Coconut the Little Dragon 2: Into the Jungle

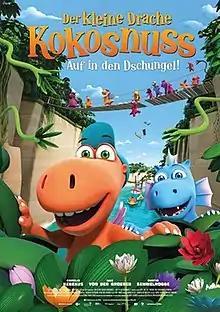
Poster

Coconut the Little Dragon 2: Into the Jungle (also released worldwide as "A Dragon's Tale" and "A Dragon's Adventure" in the UK) is a 2018 German musical adventure comedy film directed by Anthony Power and written by Mark Slater and Gabriele Walther (who also acted as producer). An adaptation of the children's book series of the same name by Ingo Siegner, it is a sequel to the 2014 film "Coconut the Little Dragon".